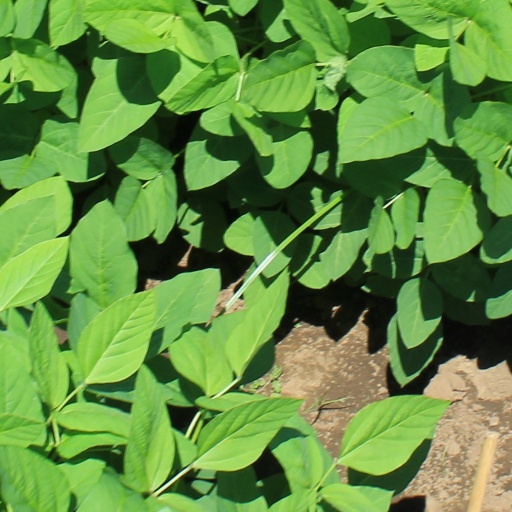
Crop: soybean